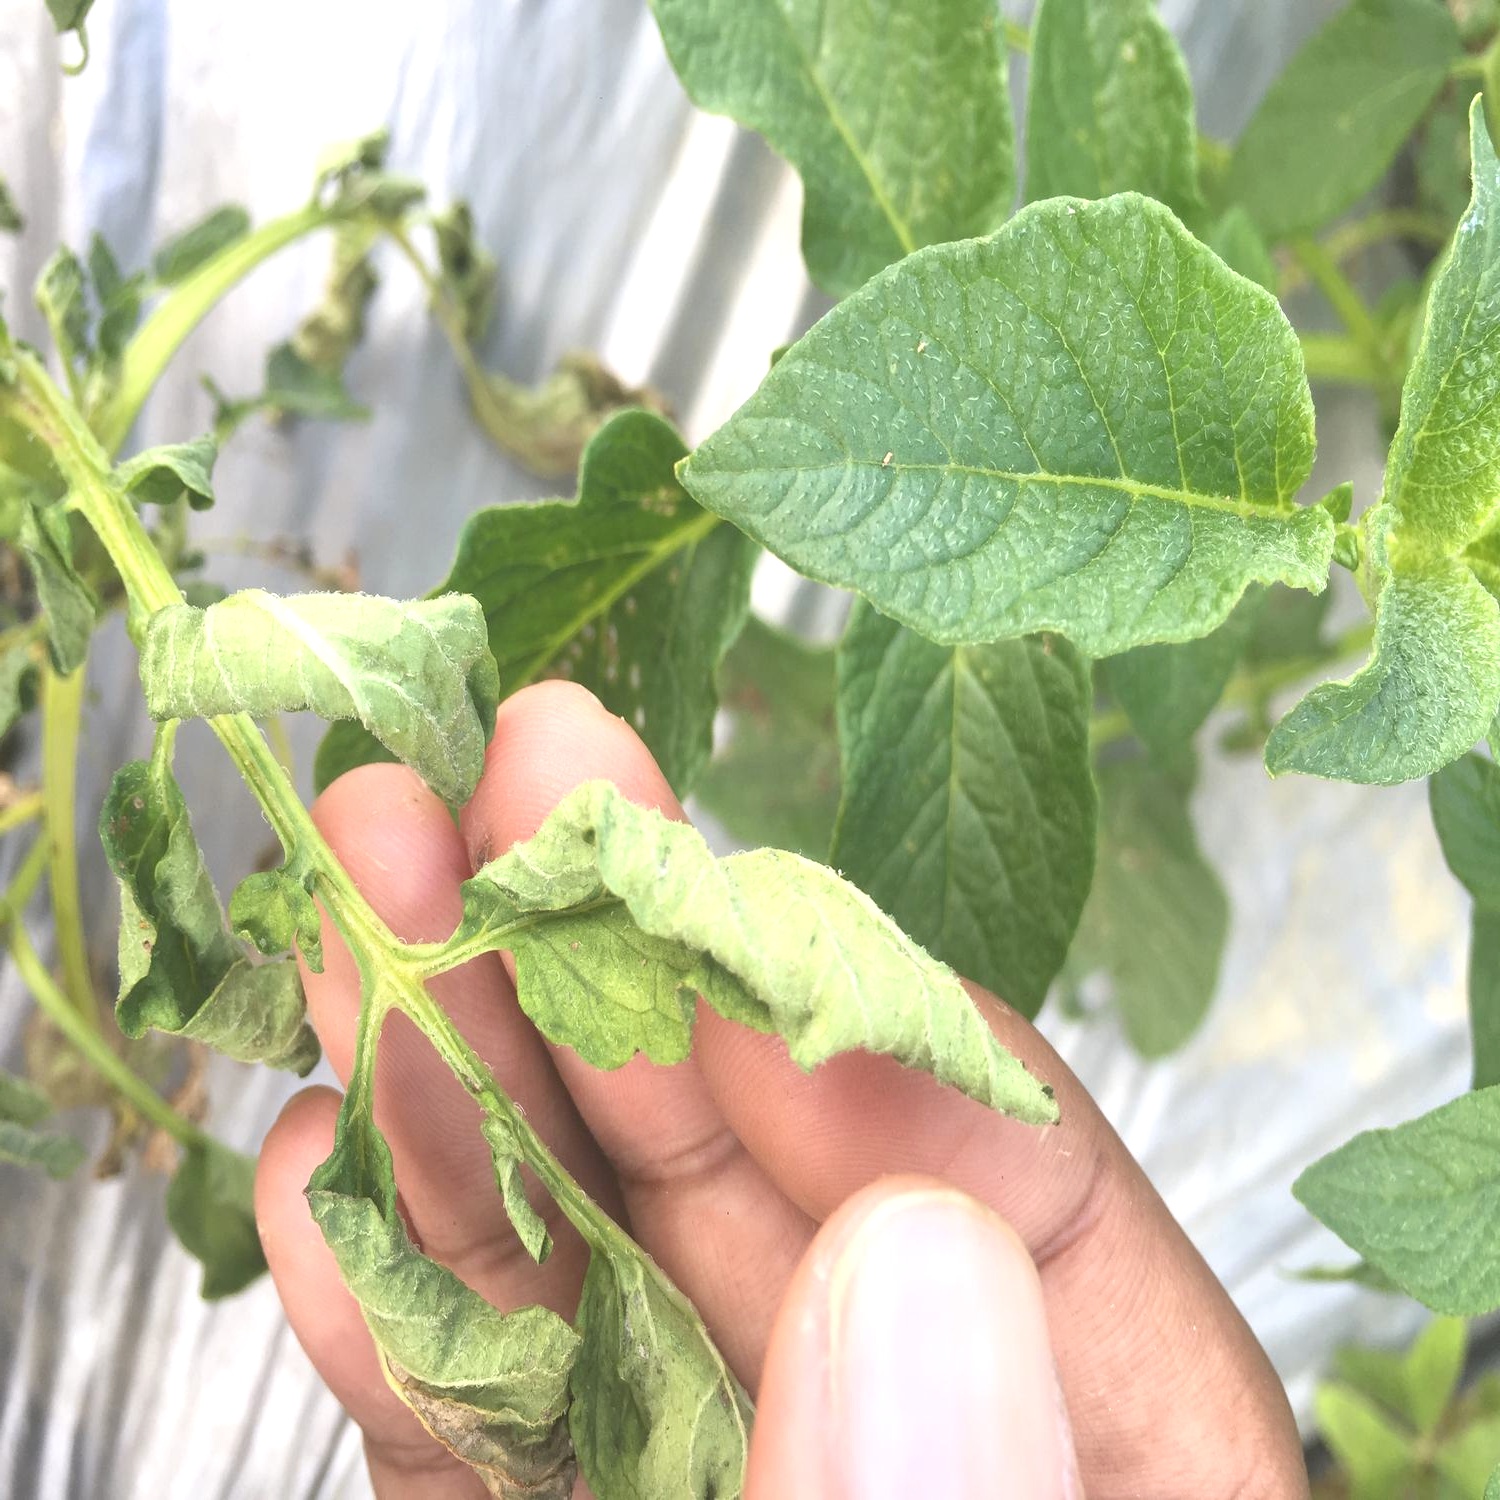
Etiqueta: Pudricion_Parda